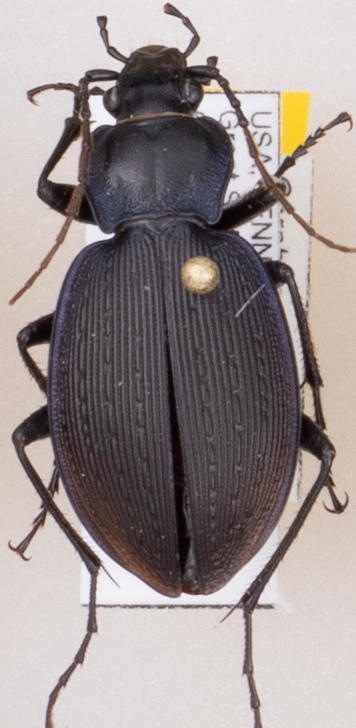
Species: Carabus goryi
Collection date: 2018-04-17
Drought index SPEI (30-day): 0.58
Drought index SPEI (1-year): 0.642
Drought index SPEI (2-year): -0.348